Give Me All Your Luvin'

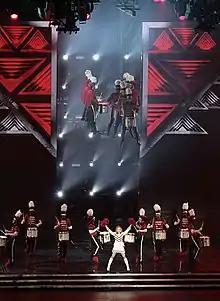
For the performance of "Give Me All Your Luvin" on the MDNA Tour, Madonna was joined by a marching band while a drumline hung from mid-air.

In February 2012, Madonna performed "Give Me All Your Luvin" with M.I.A. and Nicki Minaj at the Super Bowl XLVI halftime show at Lucas Oil Stadium in Indianapolis, Indiana. Madonna collaborated with Cirque du Soleil in producing the show. 36 image projectors were used to create a spectacle of lights. The whole performance consisted of 500 total outfits including customized looks for musical guests LMFAO, Minaj, M.I.A. and Green as well as costumes for 100 drum line performers, 150 gladiators—who wore pairs of black underwear designed by Calvin Klein—and 200 choir singers. As the performance of "Music" ended, a group of female dancers in majorette-like costumes joined Madonna onstage for performing "Give Me All Your Luvin". Minaj and M.I.A. joined her onstage, both dressed in Egyptian inspired clothing. Together they danced as cheerleaders while holding pom-poms. During the intermediate section, all three of them stood on separate elevated platforms where Minaj and M.I.A. performed their respective verses.